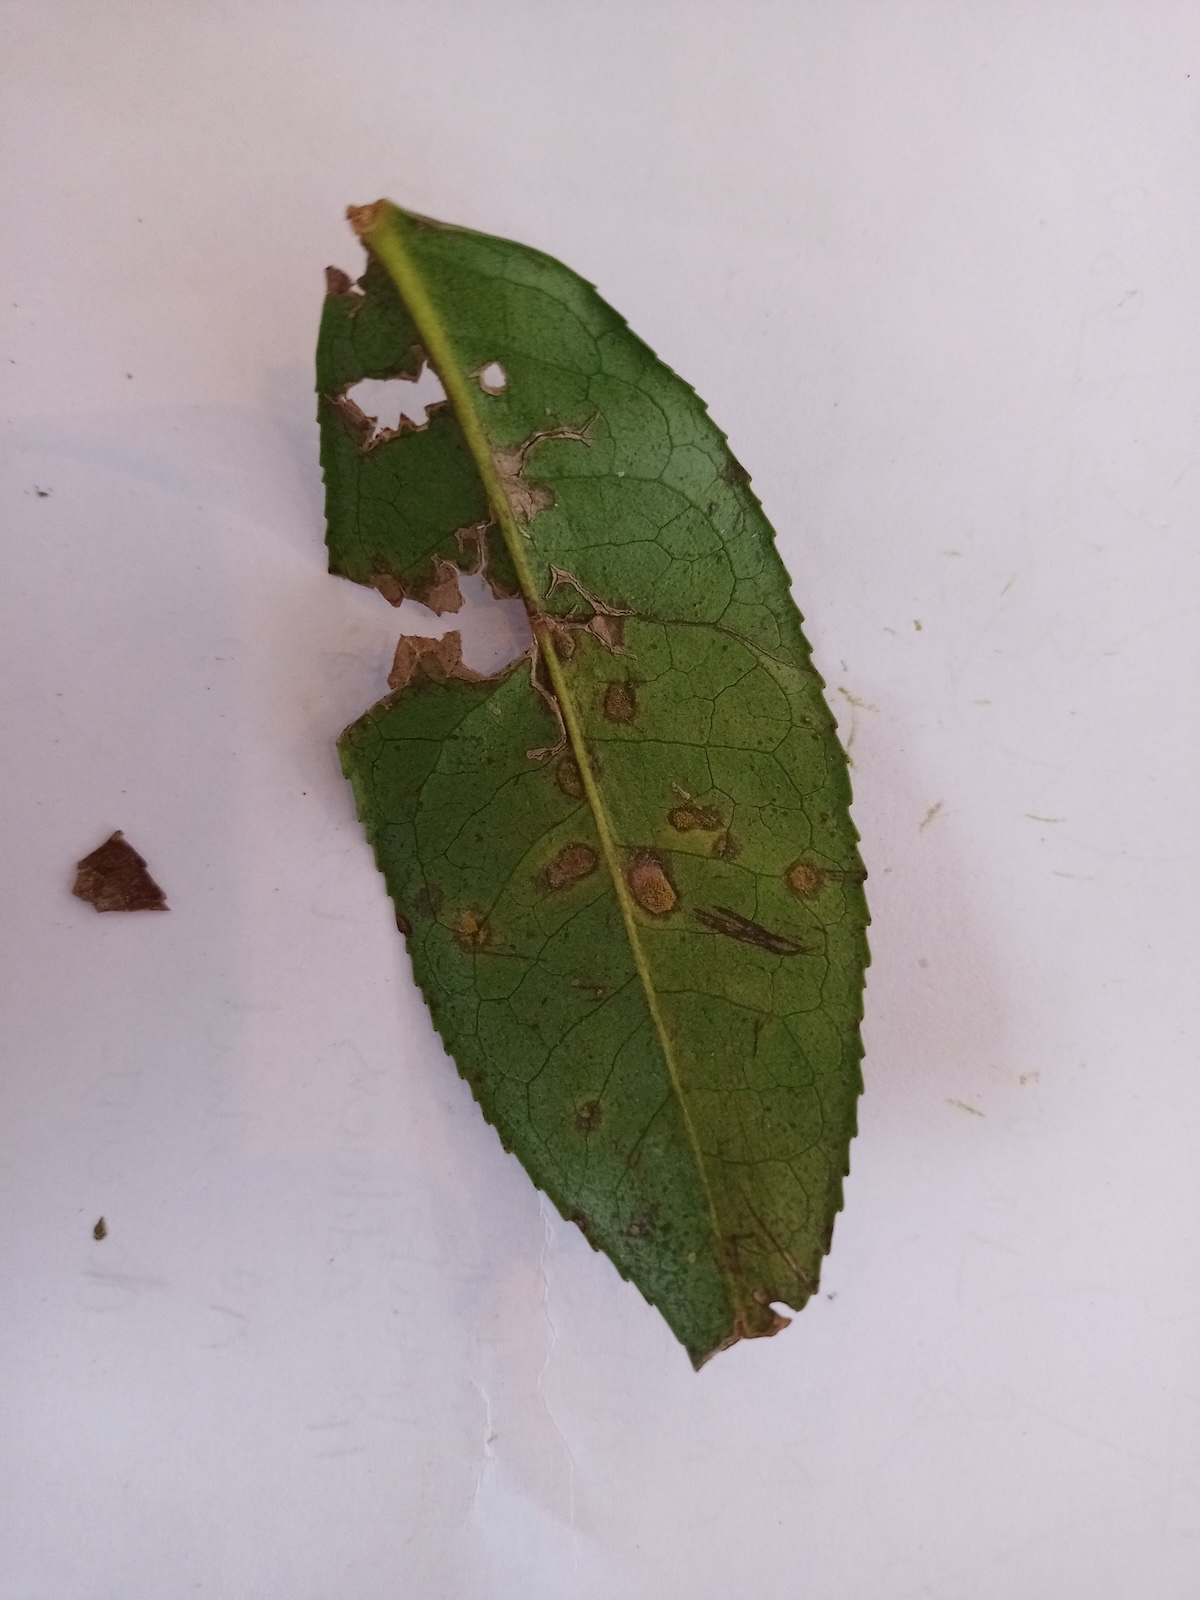
Label: Brown Blight